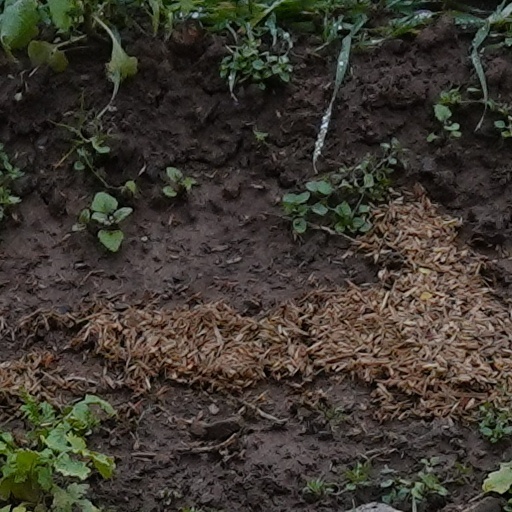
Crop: wheat